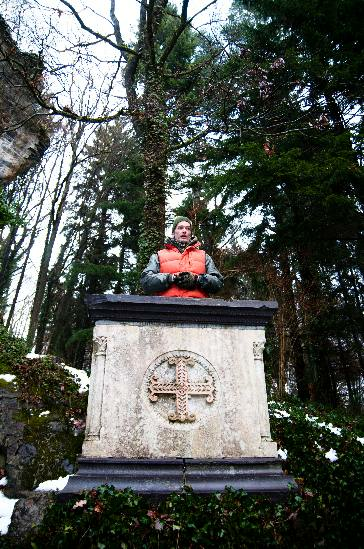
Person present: Yes